Rochdale

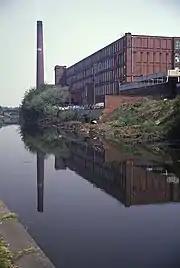
Arrow Mill is a former cotton mill and Grade II listed building in Castleton.

A Roman road, leading from Mamucium (Manchester) to Eboracum (York), crossed the moors at Blackstone Edge.